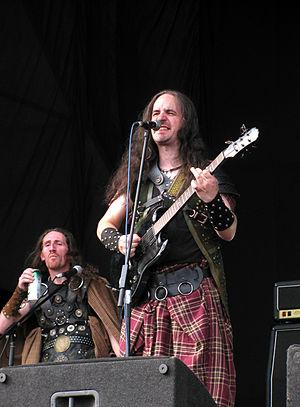
Cruachan est un groupe de folk metal irlandais, originaire de Dublin. Formé en 1992 par Keith Fay, il est reconnu comme l'un des fondateurs du genre. Il mêle des éléments de heavy et de black metal à des instruments traditionnels, ce qui fait que le groupe peut également être classé dans le metal celtique.